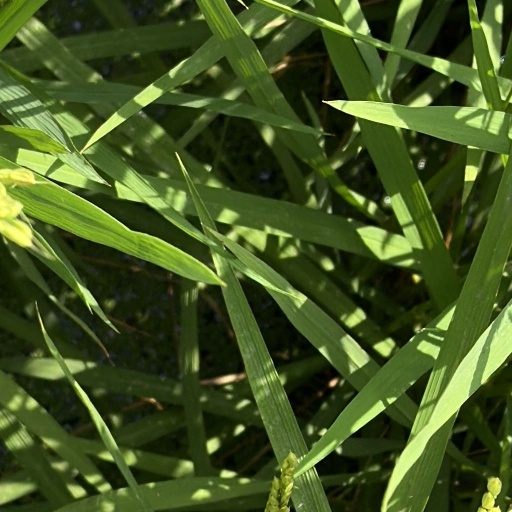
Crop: rice